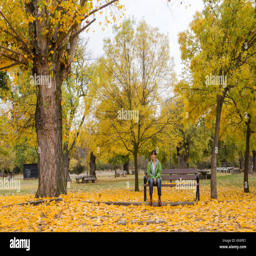
woman sitting on a park bench with yellow leaves falling from trees